Switchgear

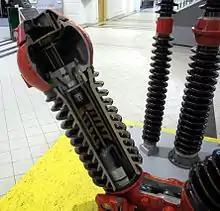
Cutaway model of an oil-filled high-voltage circuit breaker

Oil circuit breakers rely upon the vaporization of some of the oil to blast a jet of oil along the arc's path. The vapor released by the arcing consists of hydrogen gas.